Santa Rosa, Laguna

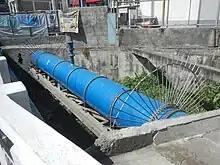
An aqueduct in Pulong Santa Cruz

Santa Rosa is politically subdivided into 18 barangays, as indicated below. Each barangay consists of puroks and some have sitios.